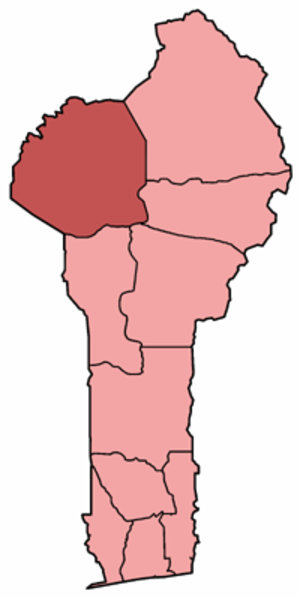
Le Diocèse de Natitingou est une église particulière de l'Église catholique au Bénin, dont le siège est à Natitingou dans la Cathédrale de l’Immaculée Conception de Natitingou.